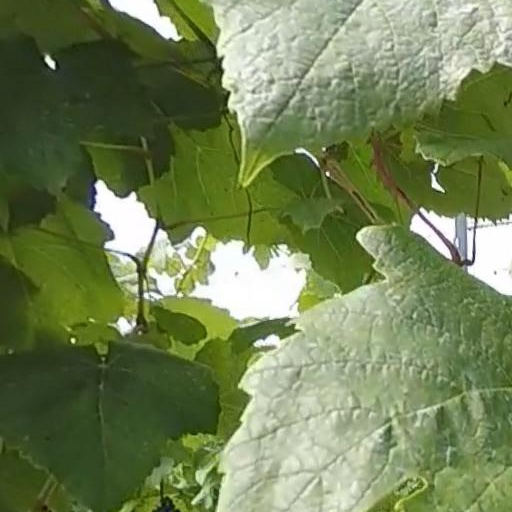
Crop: grape